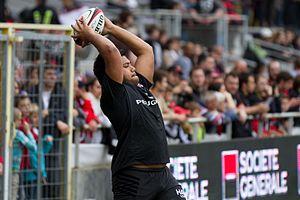
Christopher Tolofua, lancer en touche.
Christopher Tolofua, né le 31 décembre 1993 à Fréjus, est un joueur international français de rugby à XV qui évolue au poste de talonneur pour le RC Toulon après avoir joué au Stade toulousain où il a été formé, de 2011 à 2017 et aux Saracens de 2017 à 2019.